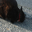
Label: cat